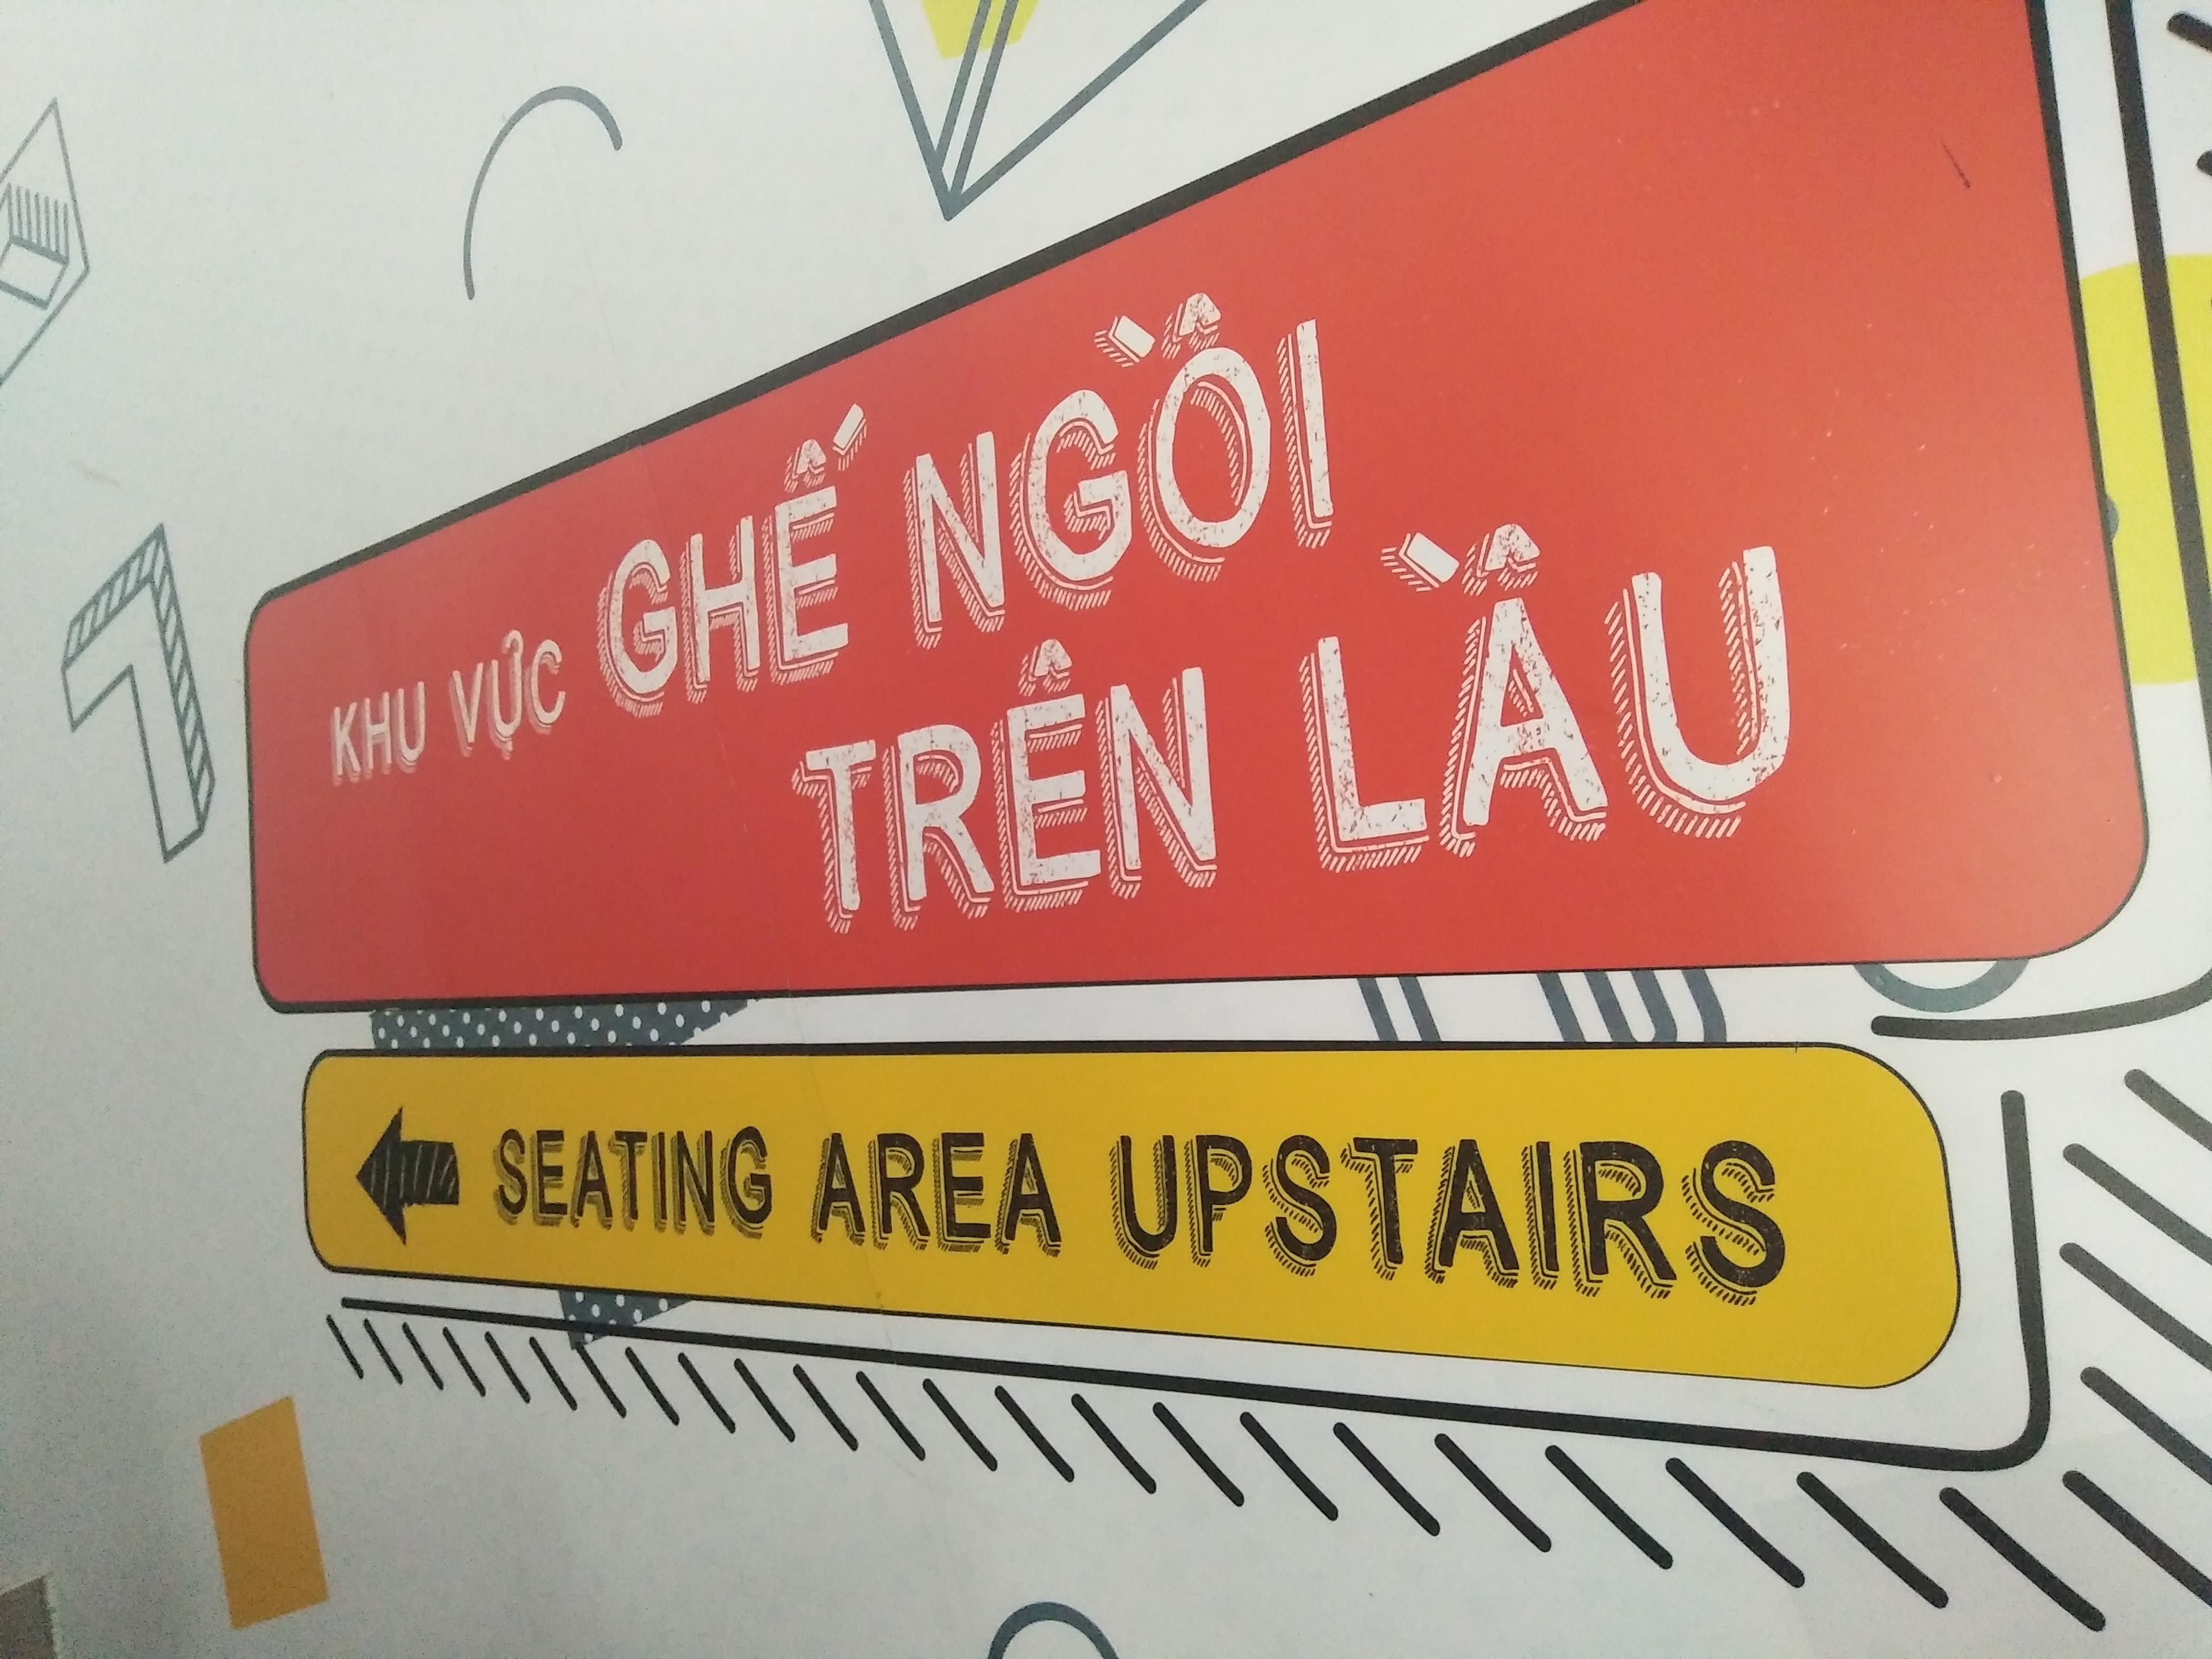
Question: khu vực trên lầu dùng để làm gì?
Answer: khu vực trên lầu dùng cho khách ngồi